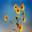
Label: sunflower